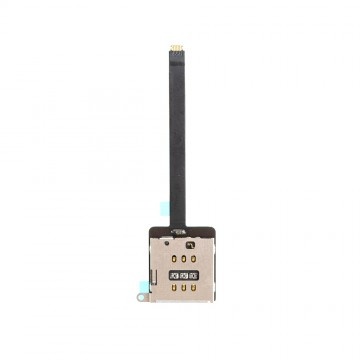
SIM Card Reader with Flex Cable for iPad Pro 10.5 / Air (2019)
If sim card tray is not working properly then replace with our brand new part. - This SIM tray will help to insert the SIM card into the phone body and get good connectivity without too much effort. - Every part is tested before shipping. - Highly recommended for professional installation. Compatibility iPad Pro 10.5 iPad Air (2019), Also known as Apple iPad Air 3, iPad Air (3rd generation) Specifications
Brand: Mobile Repair Store Co
Category: Electronics > Communications > Telephony > Mobile & Smart Phone Accessories > SIM Card Ejection Tools